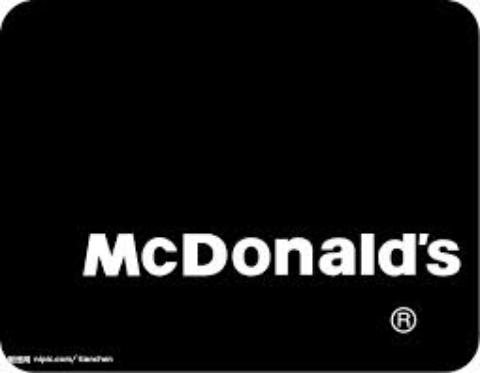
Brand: mcdonalds
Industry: Food